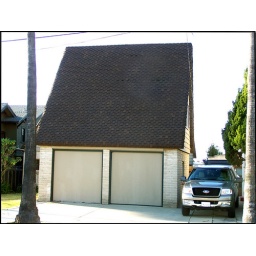
Long roof on house in San Diego